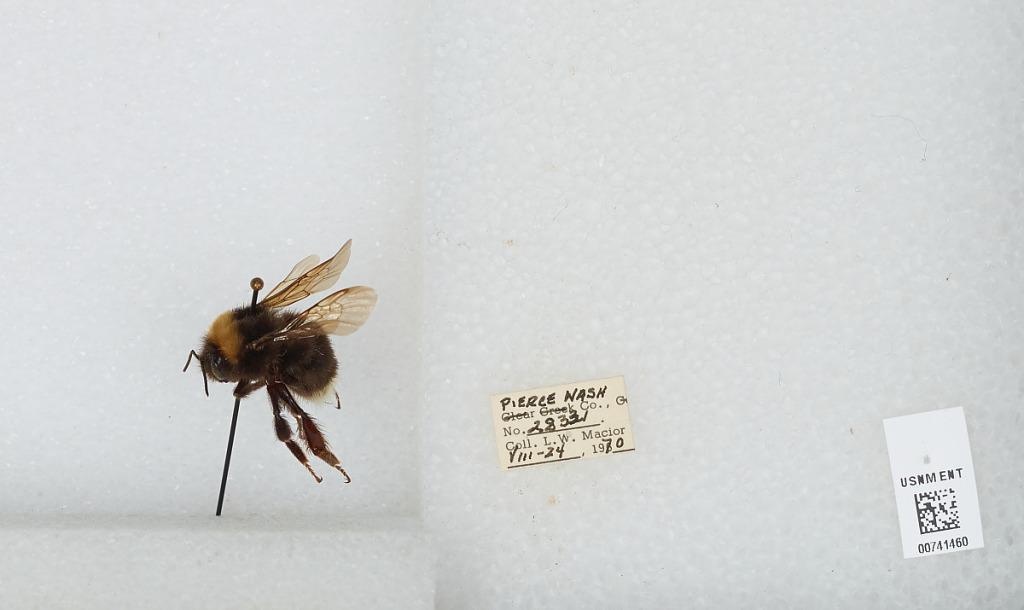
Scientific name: Bombus (Bombus) occidentalis Greene
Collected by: L. Macior
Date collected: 1970-8-24
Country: United States
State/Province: Washington
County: Pierce
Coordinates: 47.05, -122.12